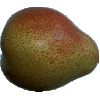
Label: Pear Forelle 1